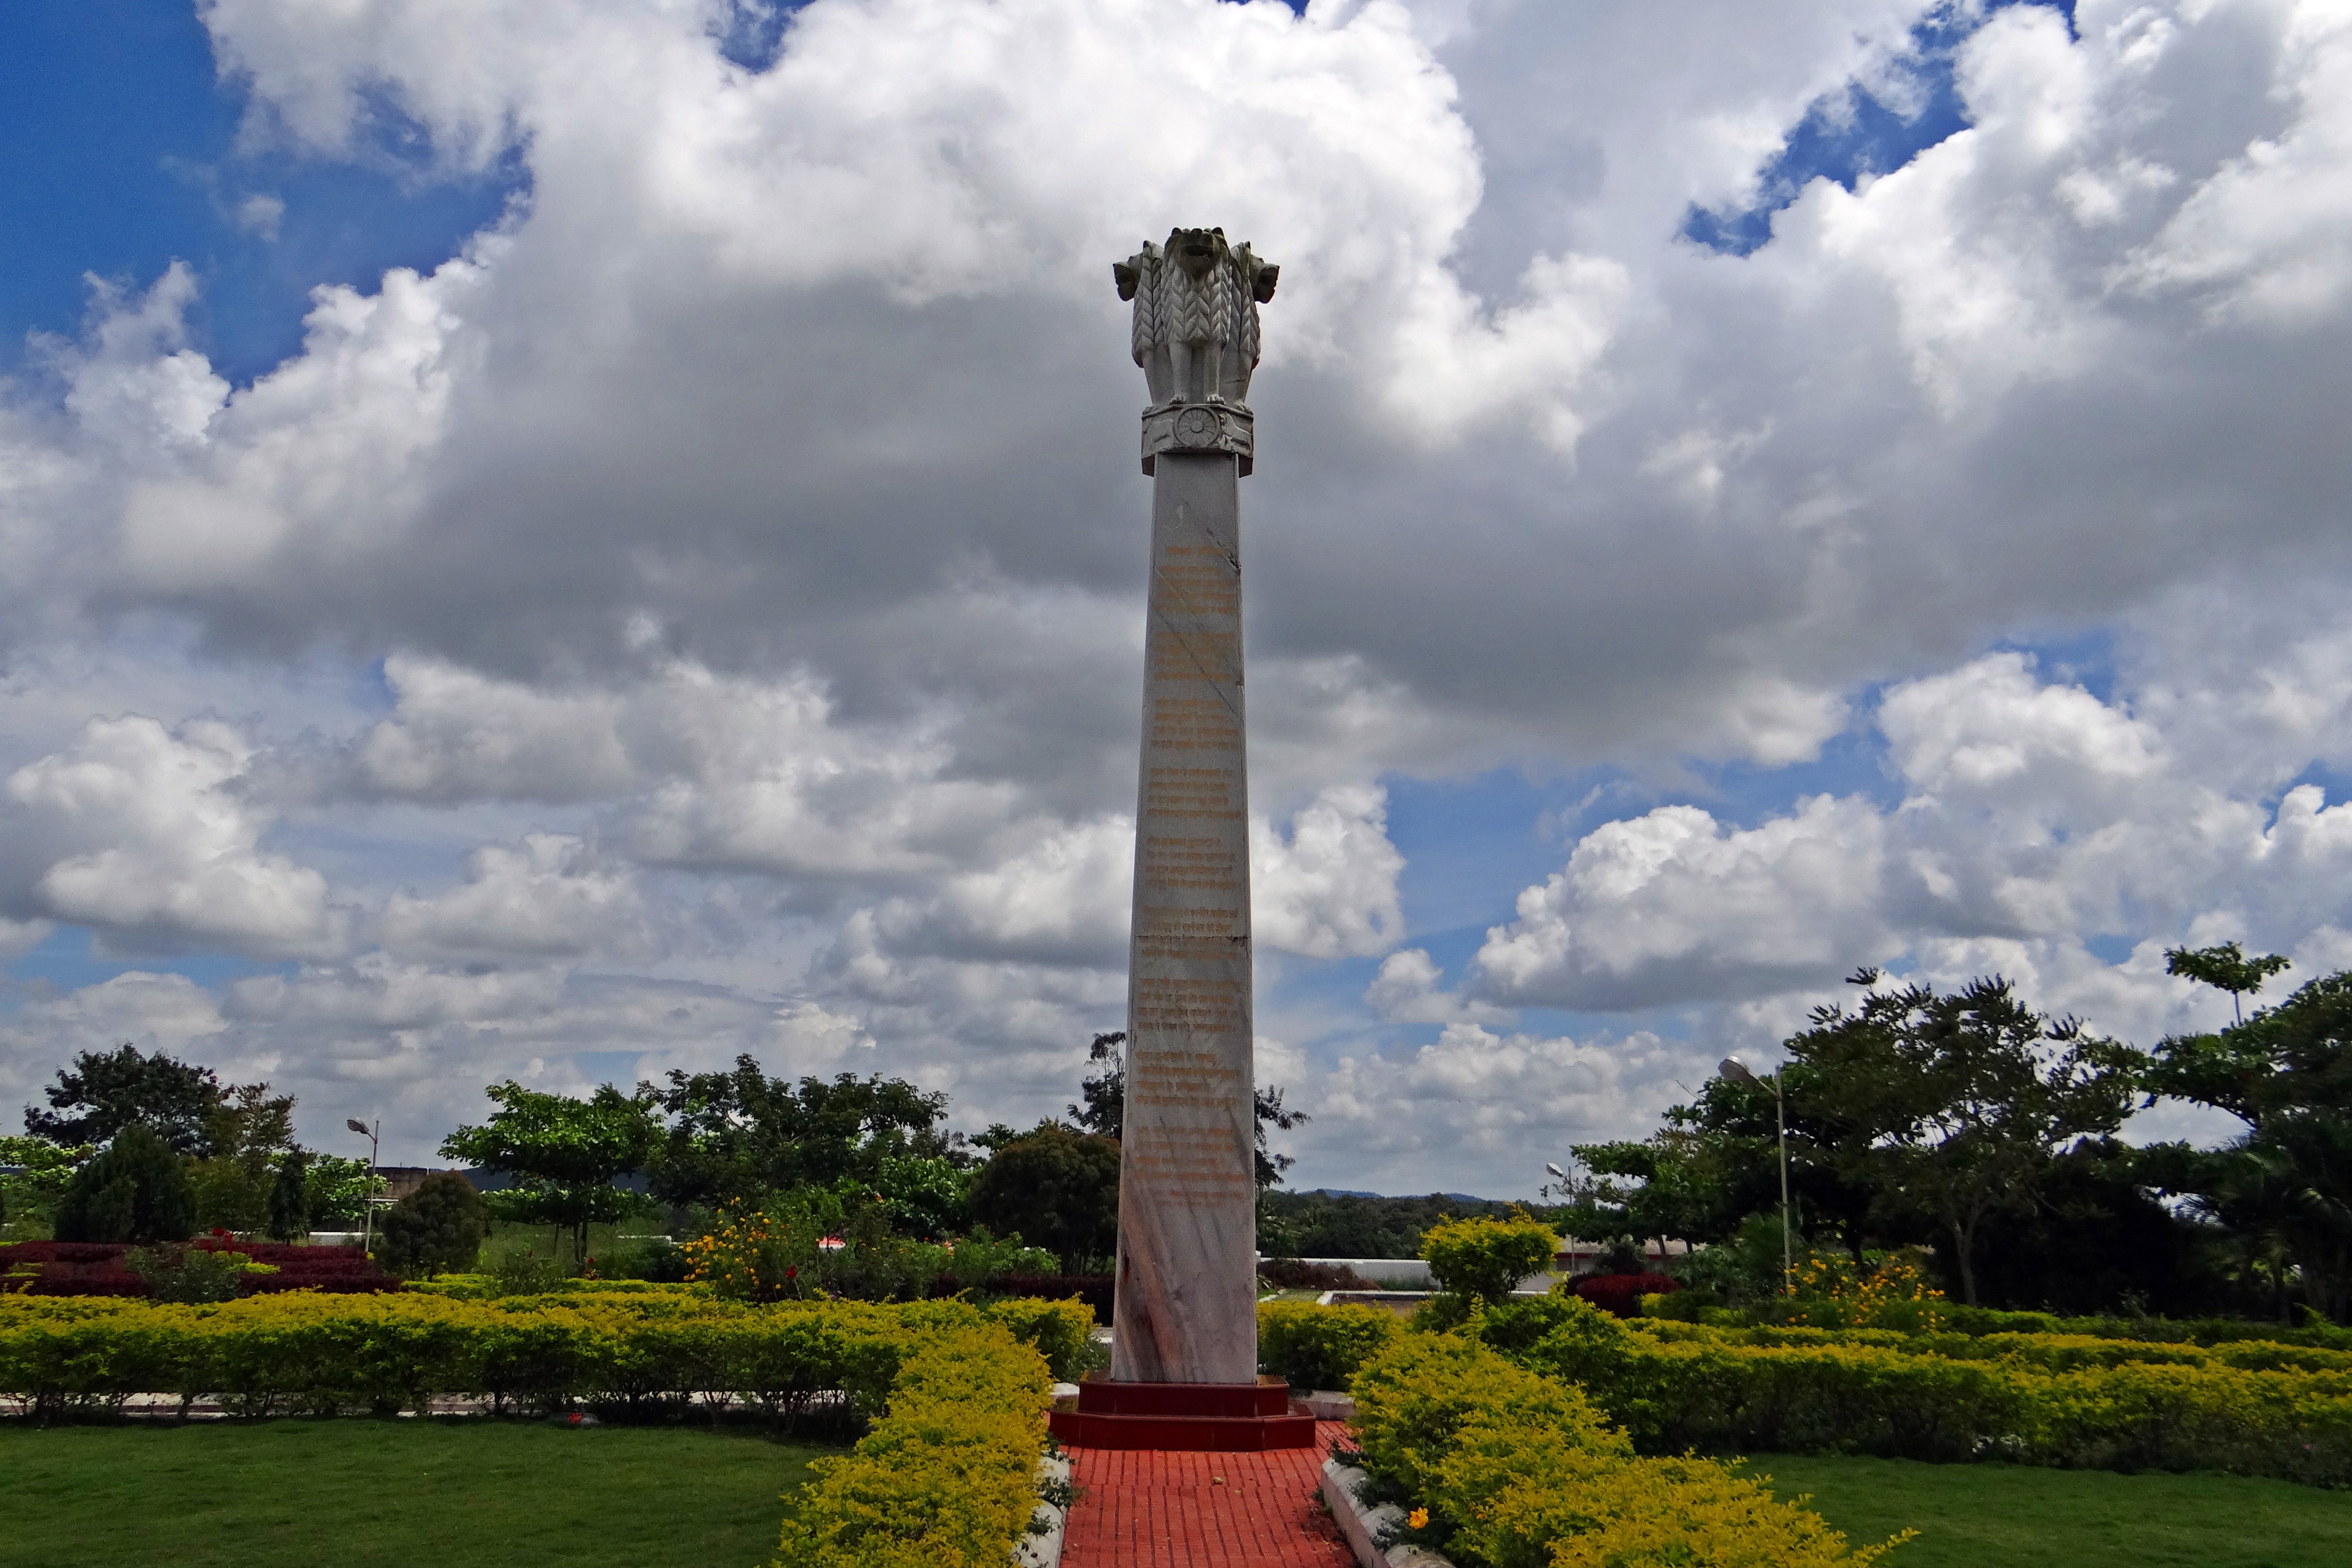
cloud, structure, sky, monument, tower, buddhism, landmark, religious, memorial, monastery, buddha, india, monks, karnataka, mundgod, mini tibet, tibetan settlement, stratocumulus clouds, drepung gomang monastery, ashoka pillar